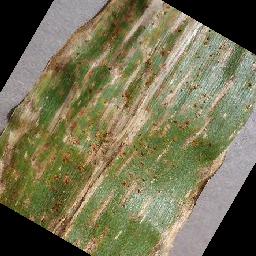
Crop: corn
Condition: (maize)_cercospora_spot_gray_spot